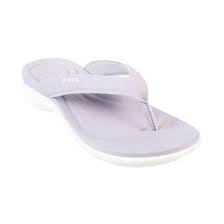
Label: Clog